Imran Riaz Khan

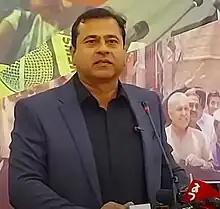
Khan in February 2023

Later, he became a news anchor on Express News channel. As a current affairs host he has also worked with the television channels GNN and Samaa TV.